Scheduled monuments in Falkirk

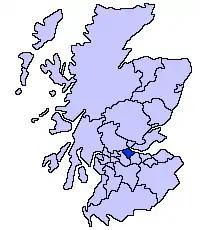
Falkirk shown within Scotland

A scheduled monument in Scotland is a nationally important archaeological site or monument which is given legal protection by being placed on a list (or "schedule") maintained by Historic Environment Scotland. The aim of scheduling is to preserve the country's most significant sites and monuments as far as possible in the form in which they have been inherited.